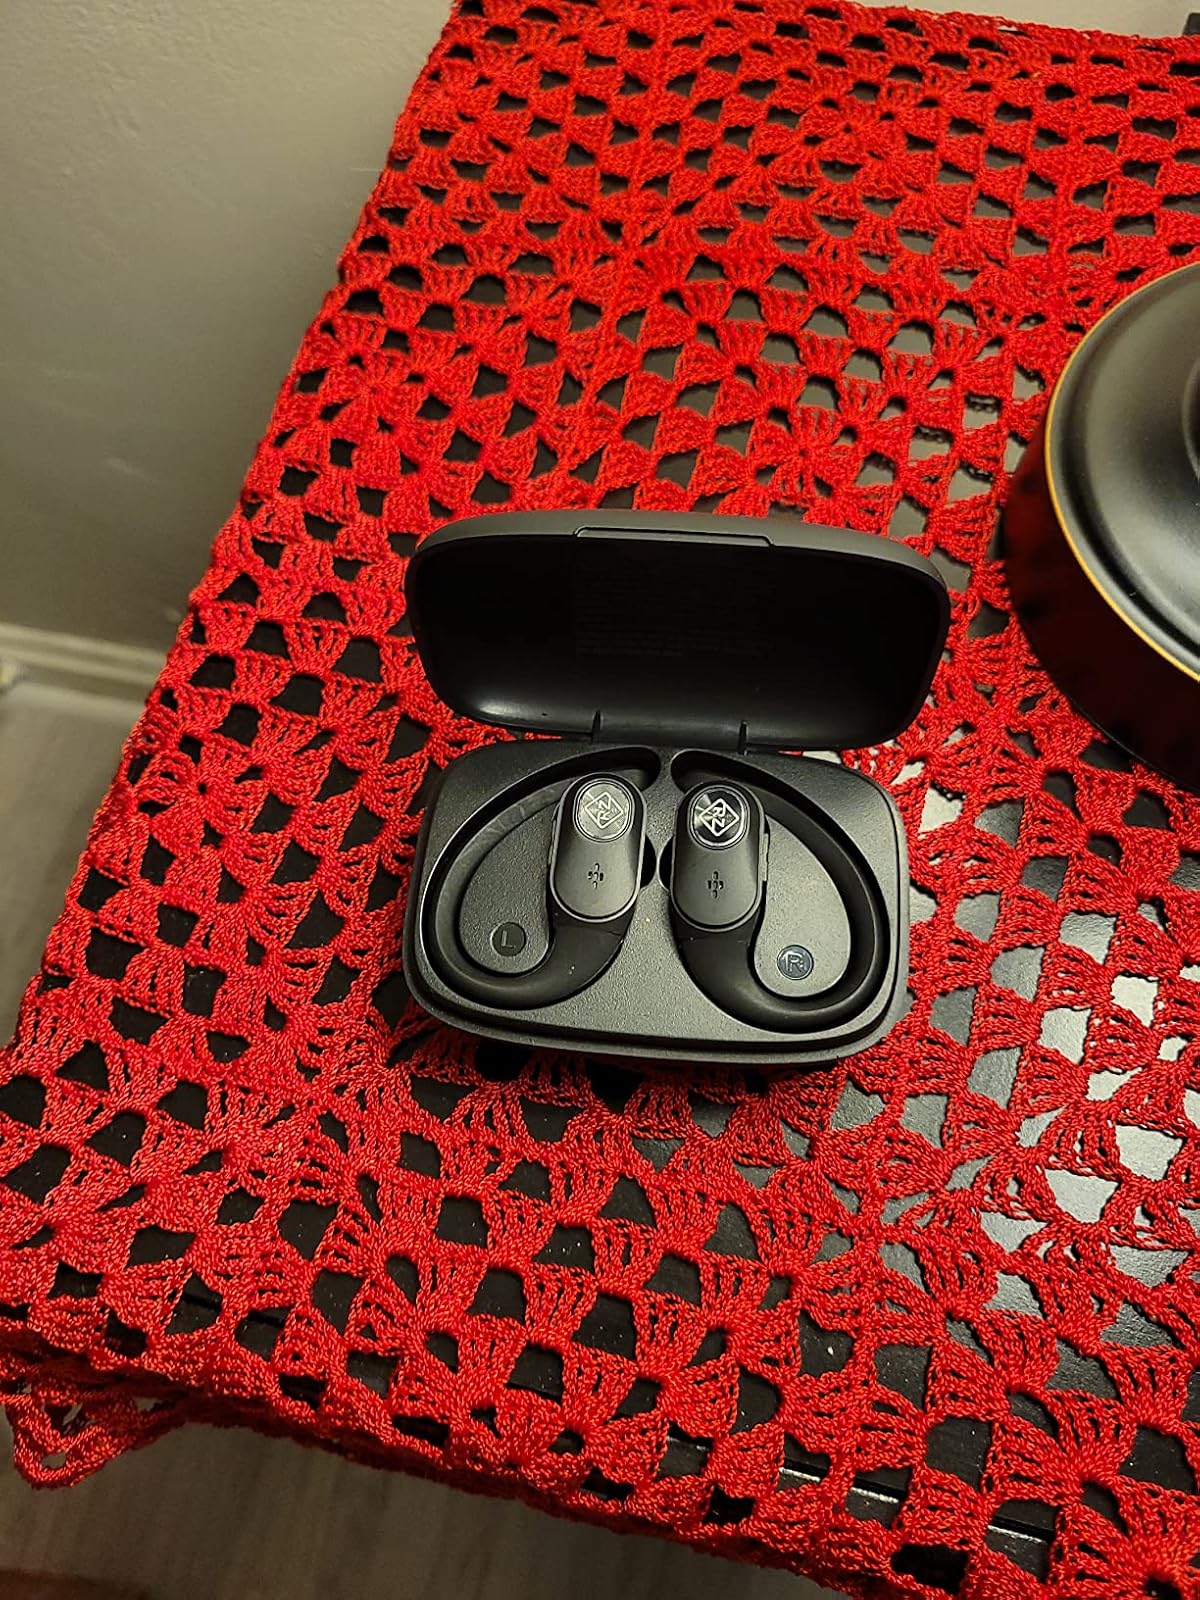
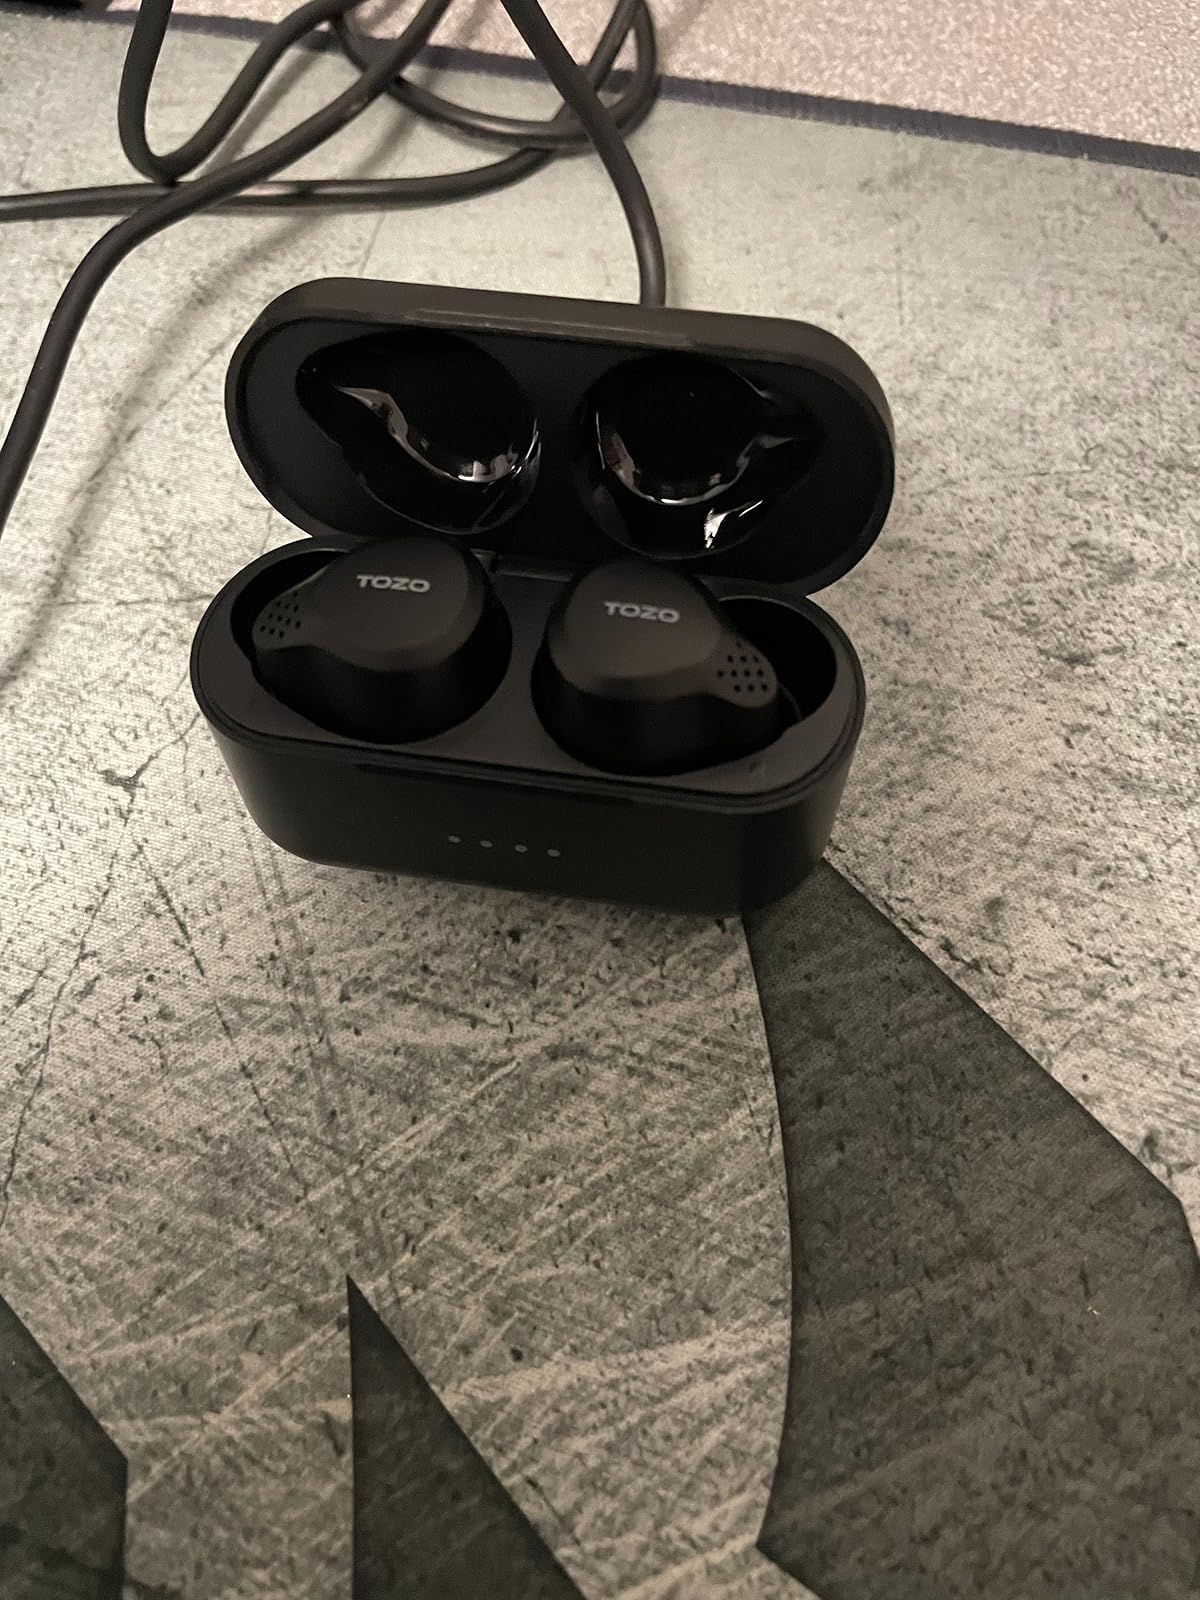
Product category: earbuds
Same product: no